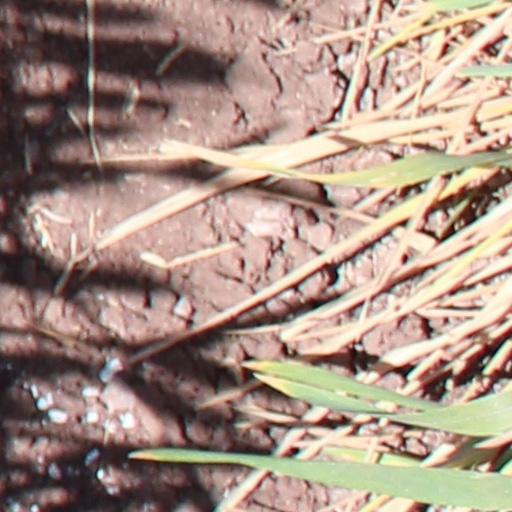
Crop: wheat